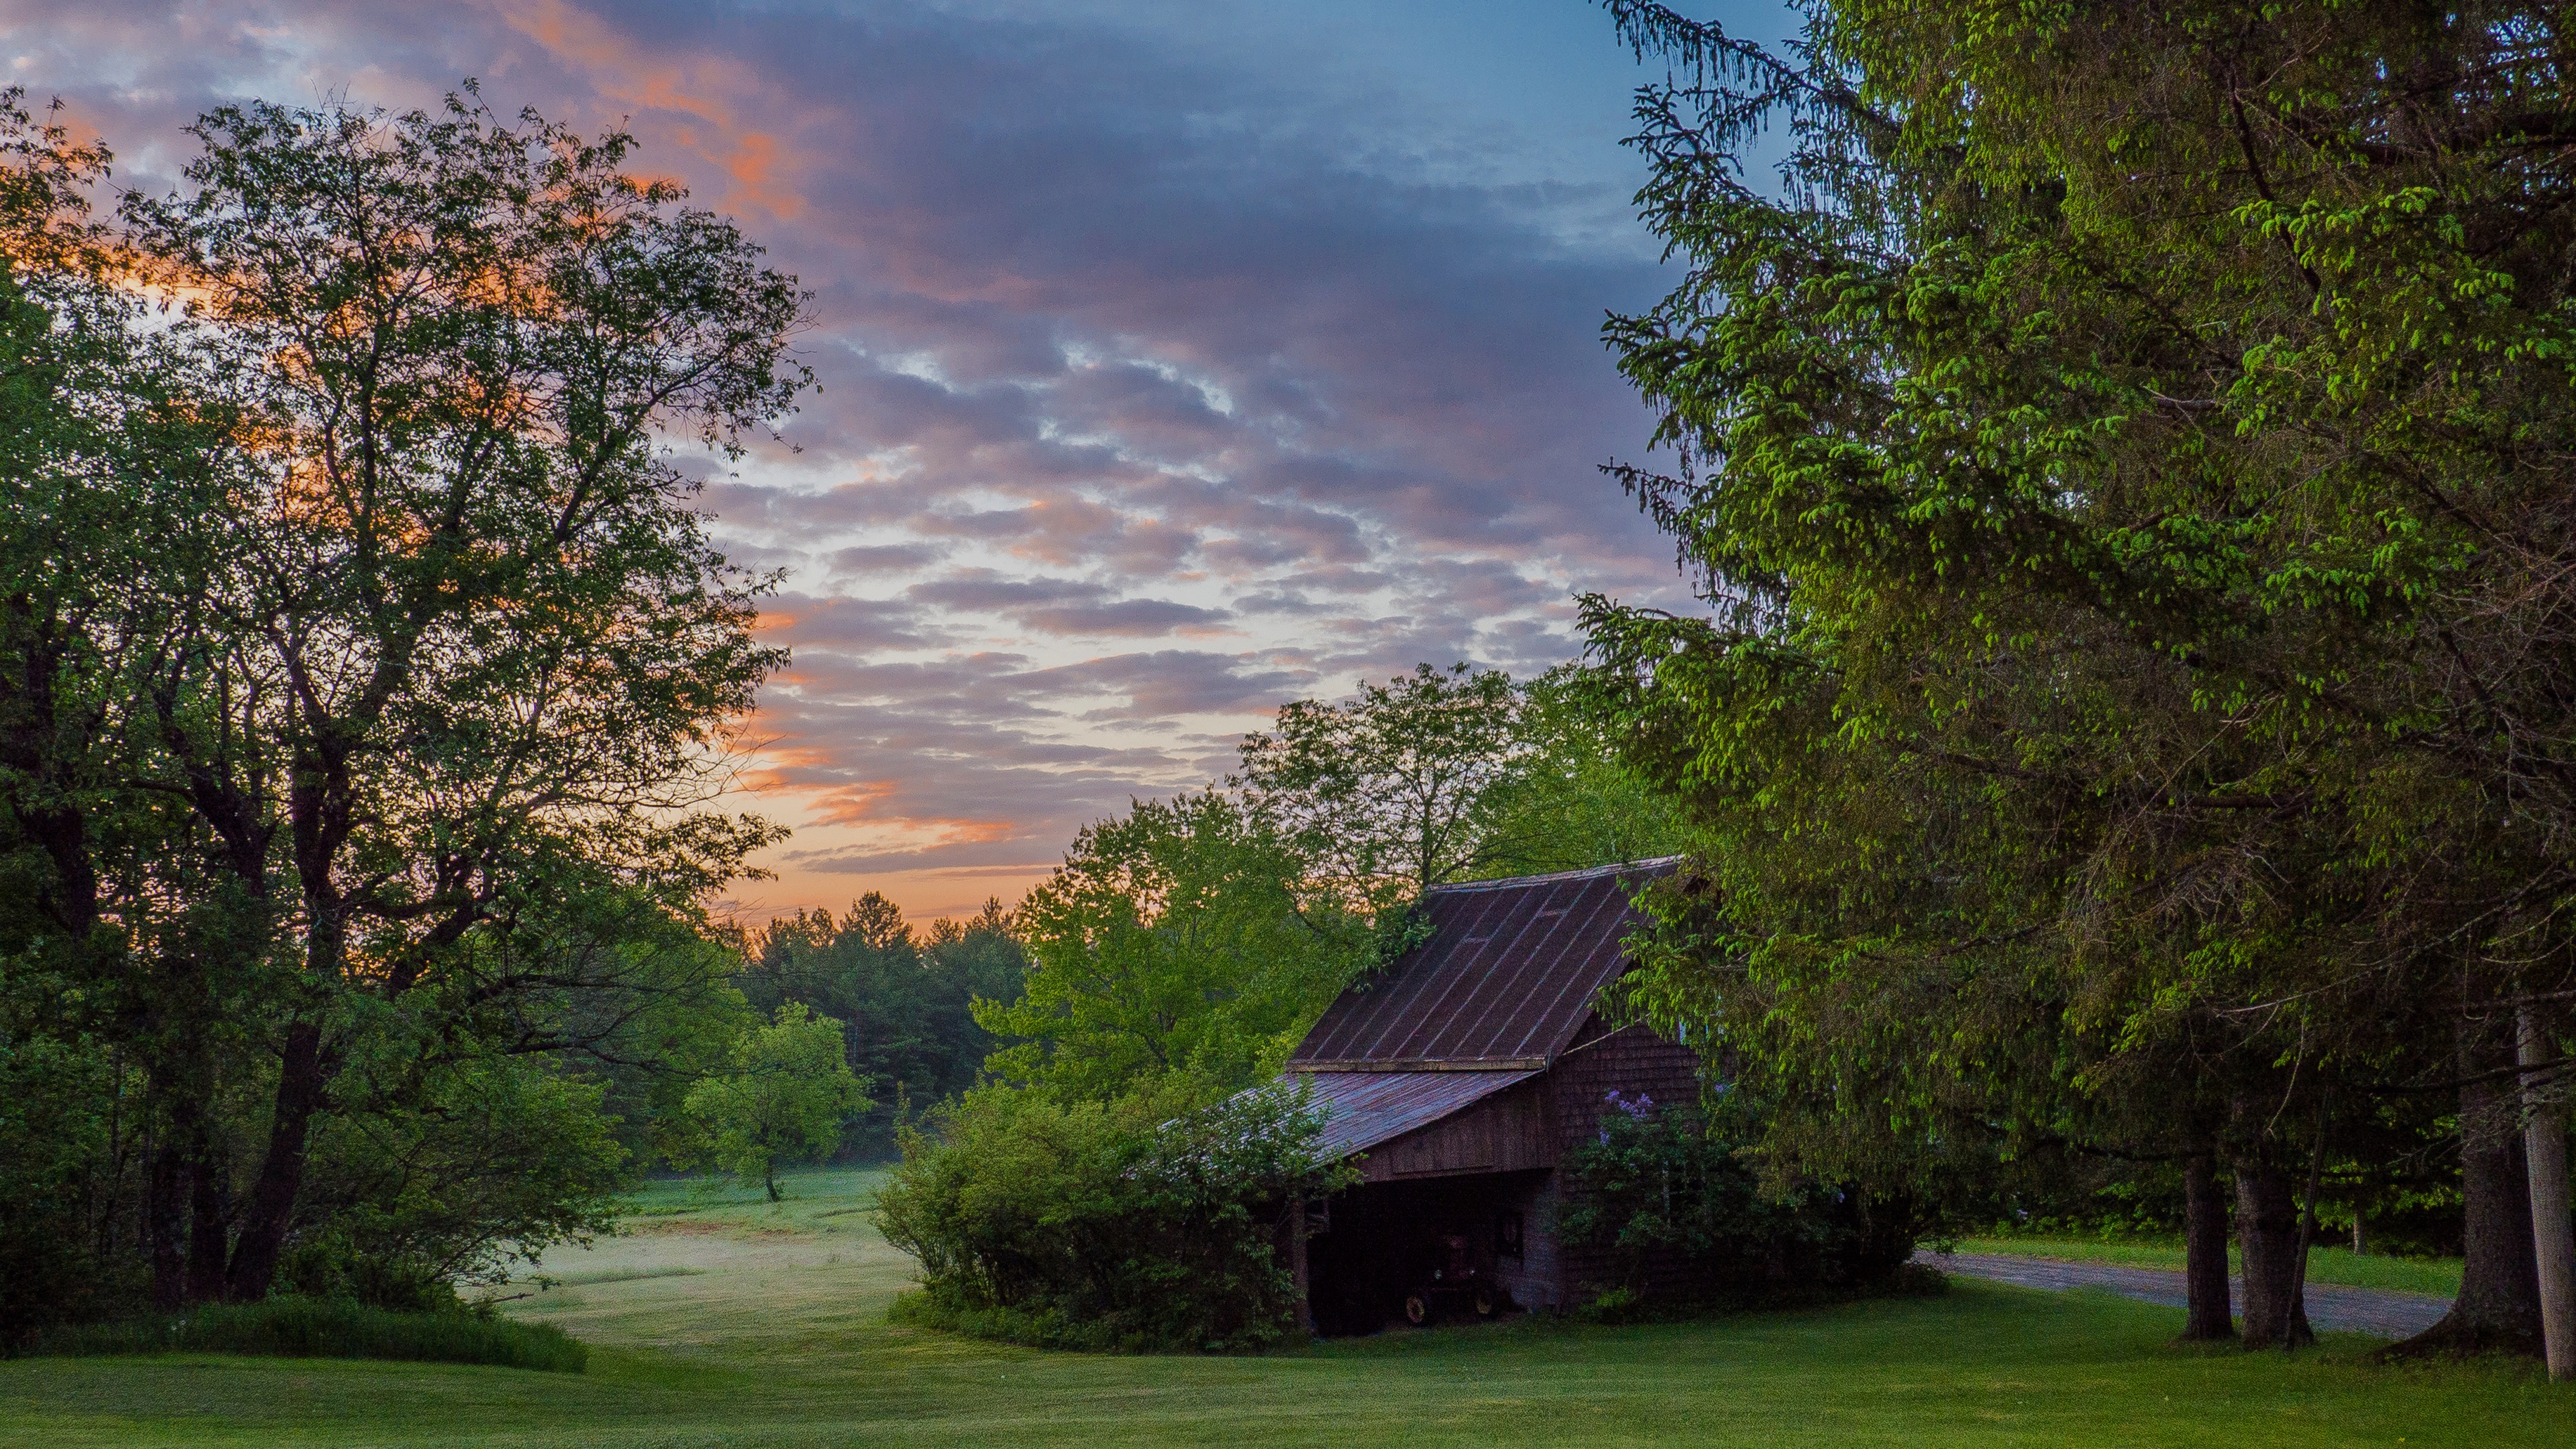
landscape, tree, nature, grass, cloud, sky, lawn, meadow, countryside, country, rural, cabin, autumn, farm building, estate, rural area